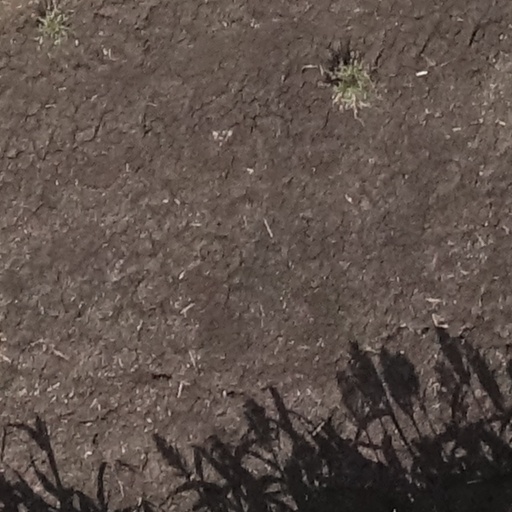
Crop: sorghum